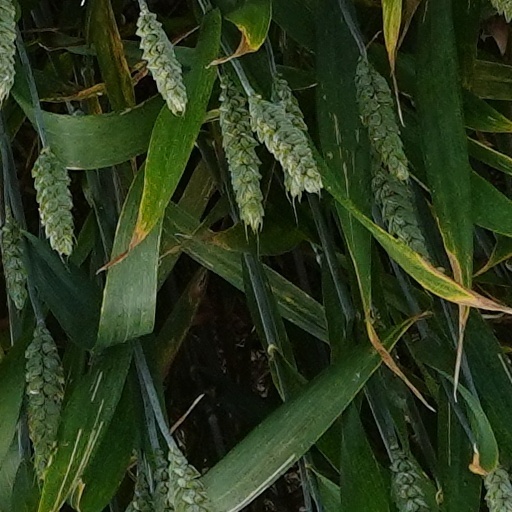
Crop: wheat